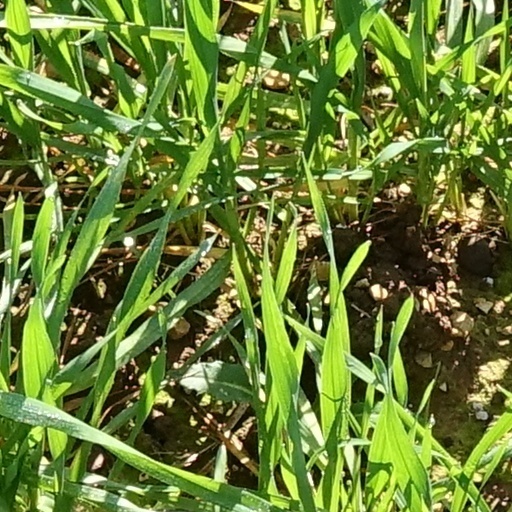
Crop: wheat